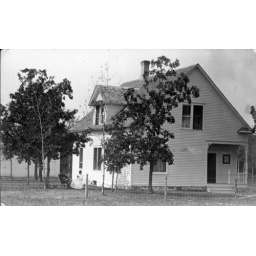
Postcard - Unknown man and woman sitting in yard of large white house